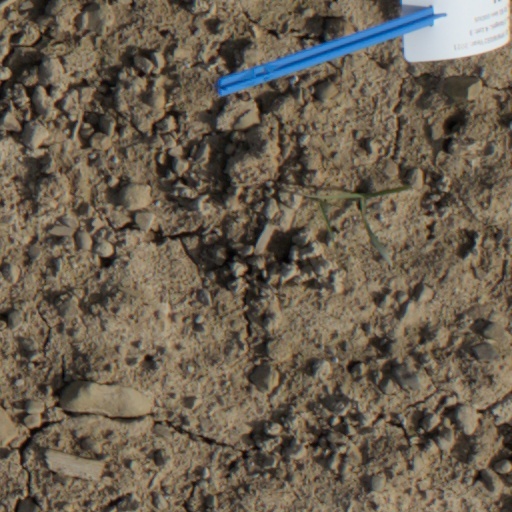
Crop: wheat